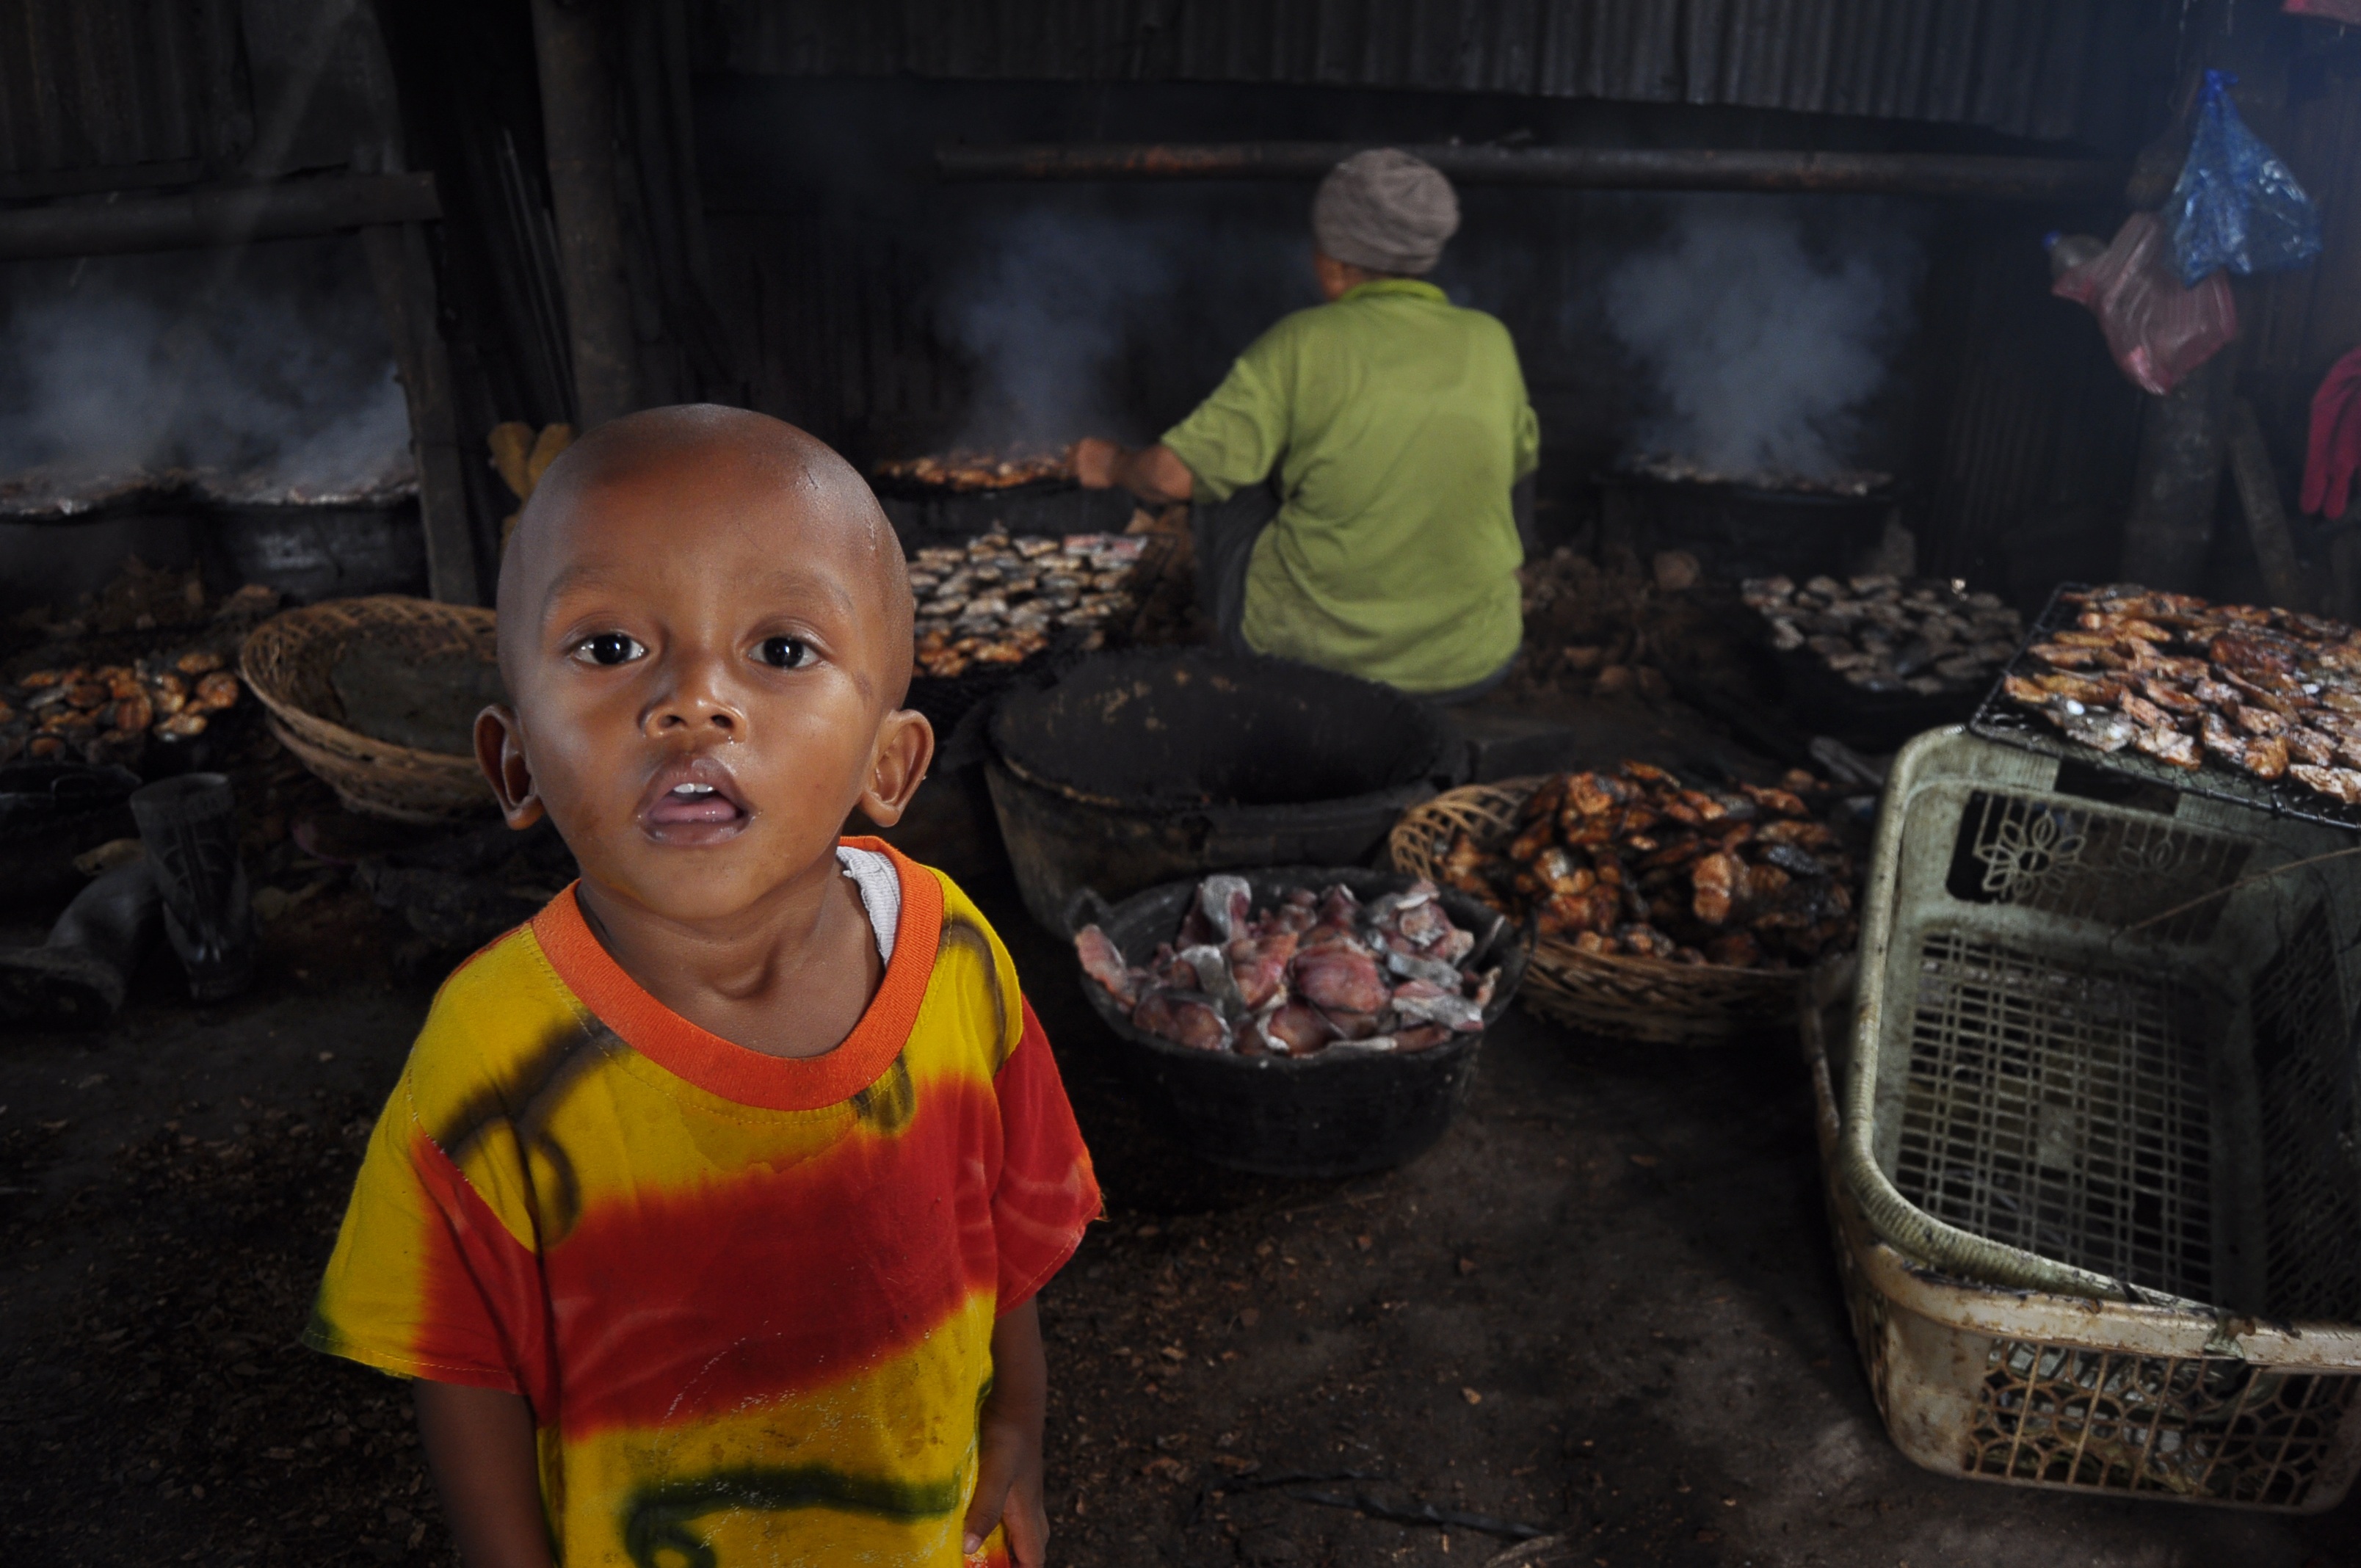
people, boy, food, child, temple, funny, indonesian, semarang